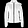
Label: Coat